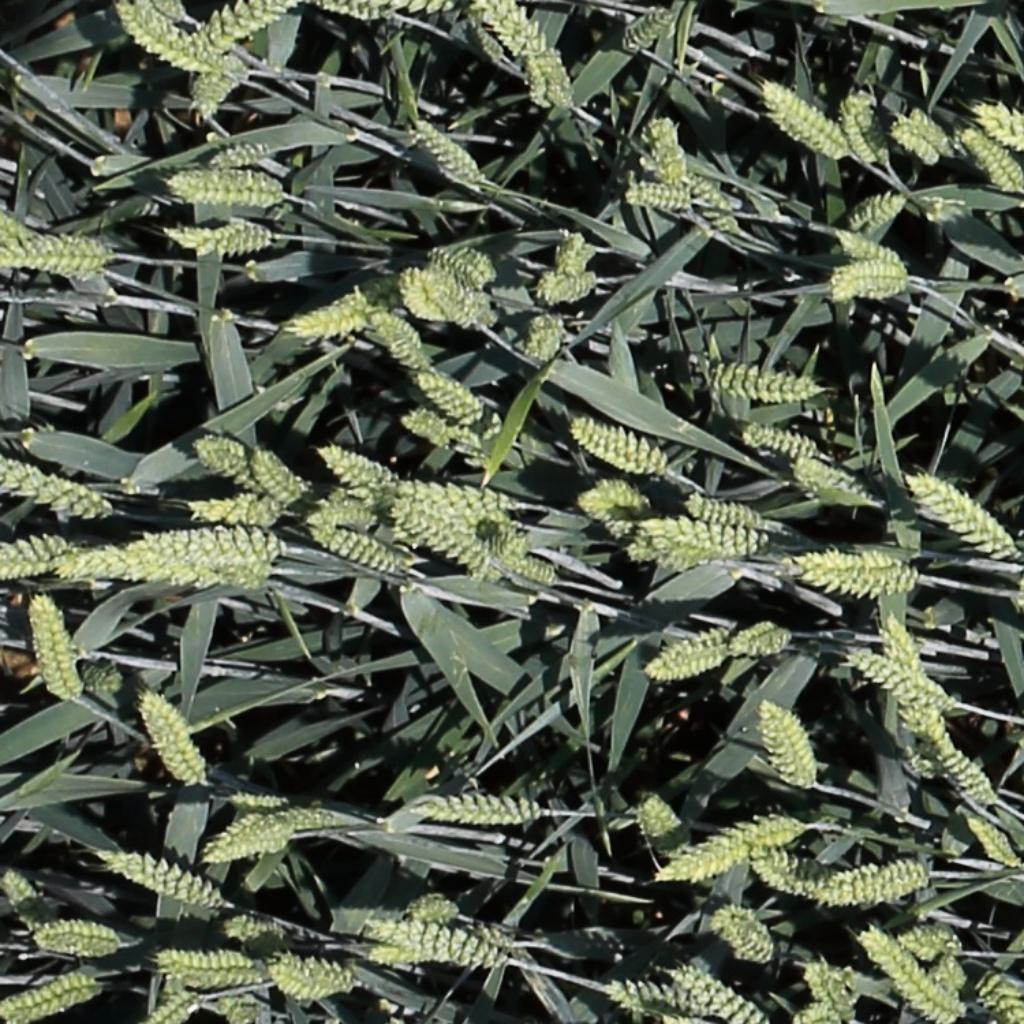
Country: Switzerland
Location: Usask
Wheat development stage: Filling